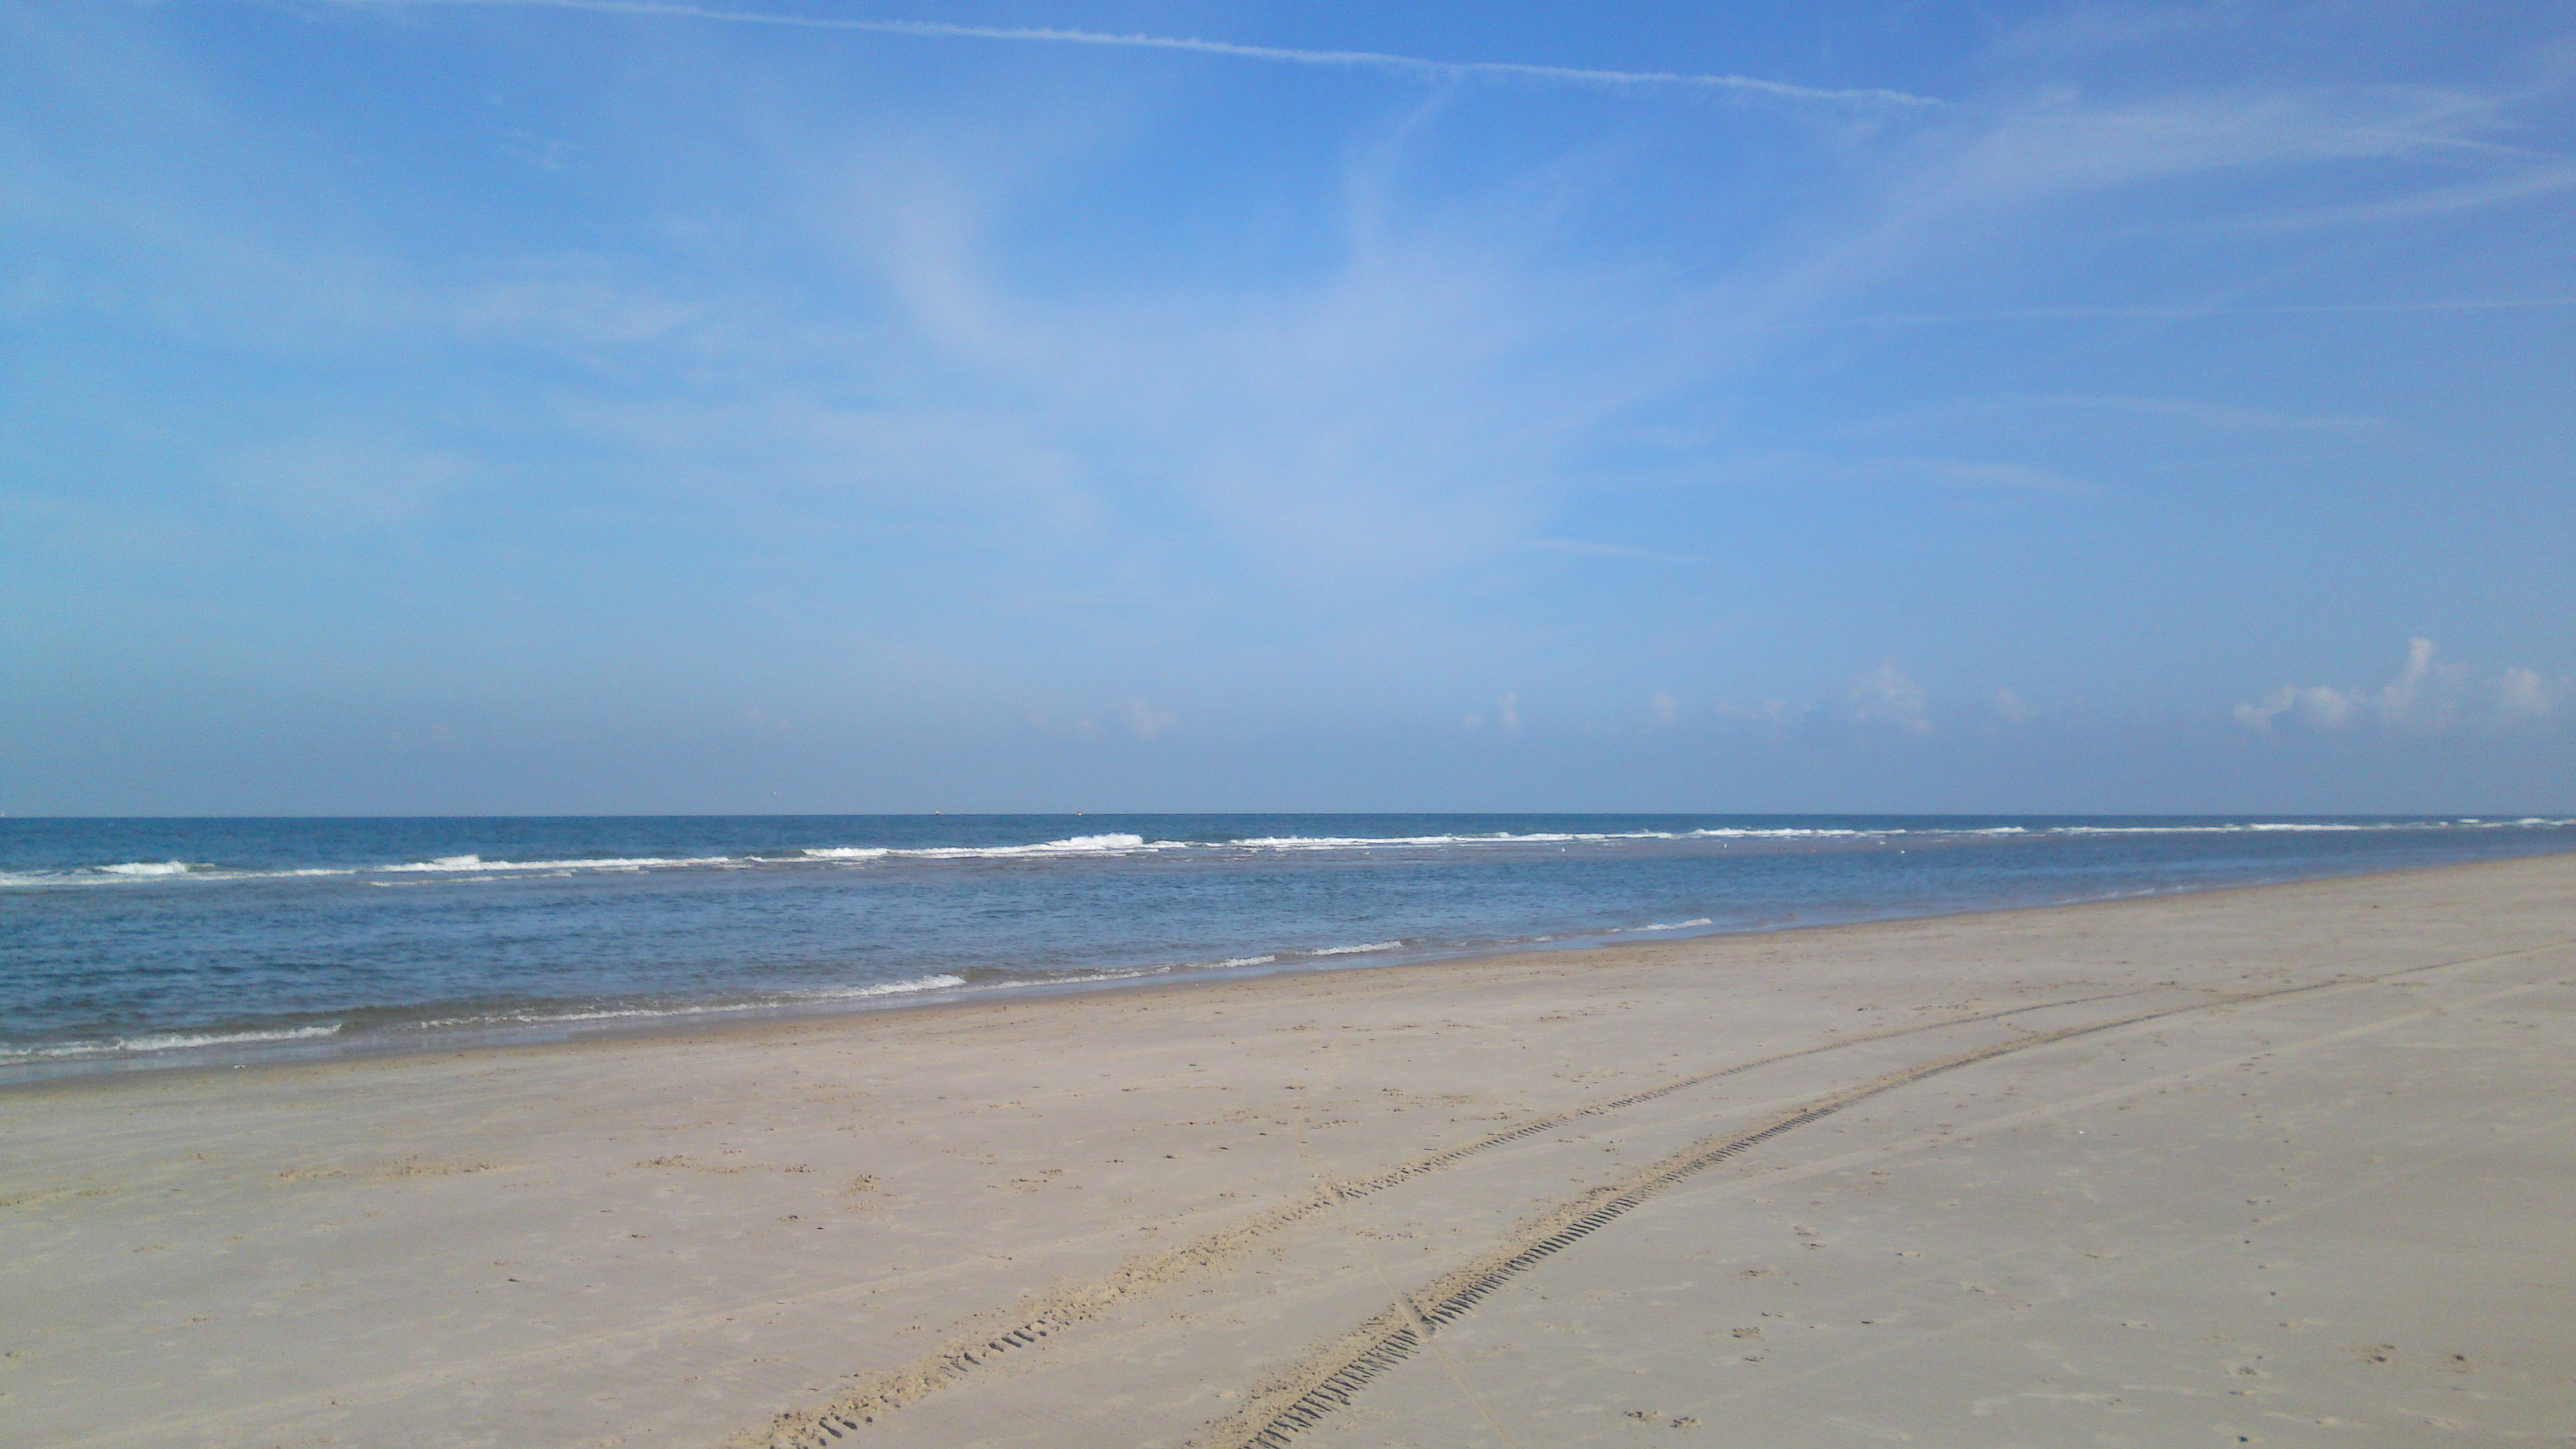
beach, sea, coast, water, sand, ocean, horizon, cloud, sky, sun, shore, wave, vacation, weather, bay, body of water, clouds, outlook, wide, north sea, cape, wind wave